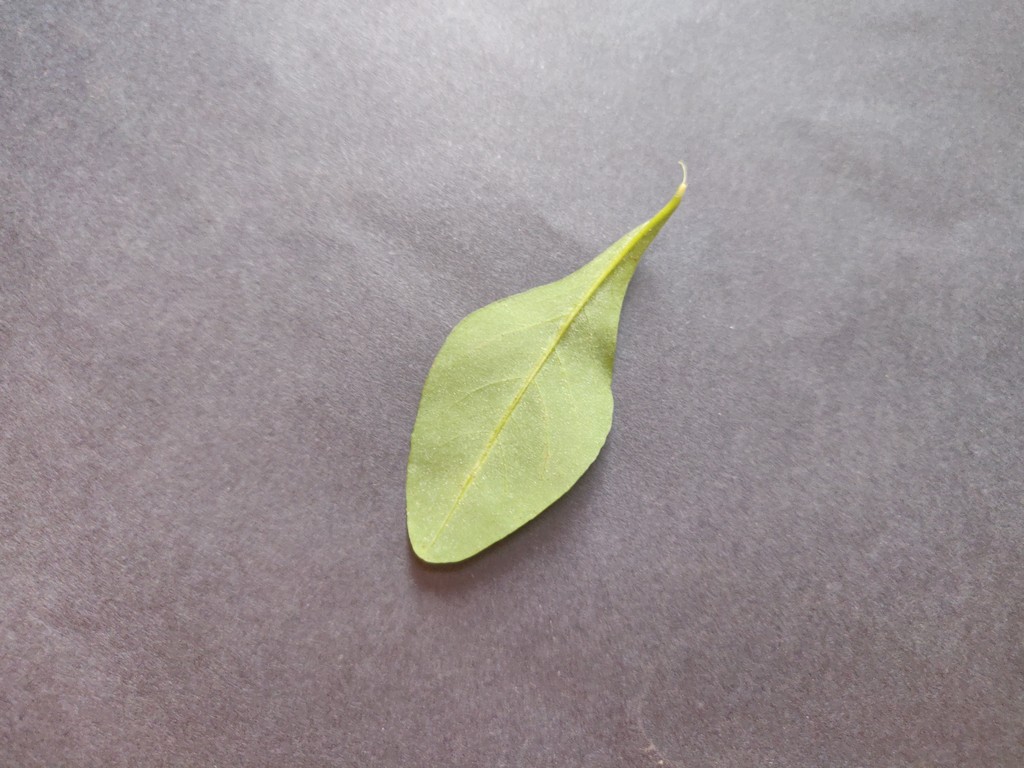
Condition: Healthy
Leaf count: single
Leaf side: back